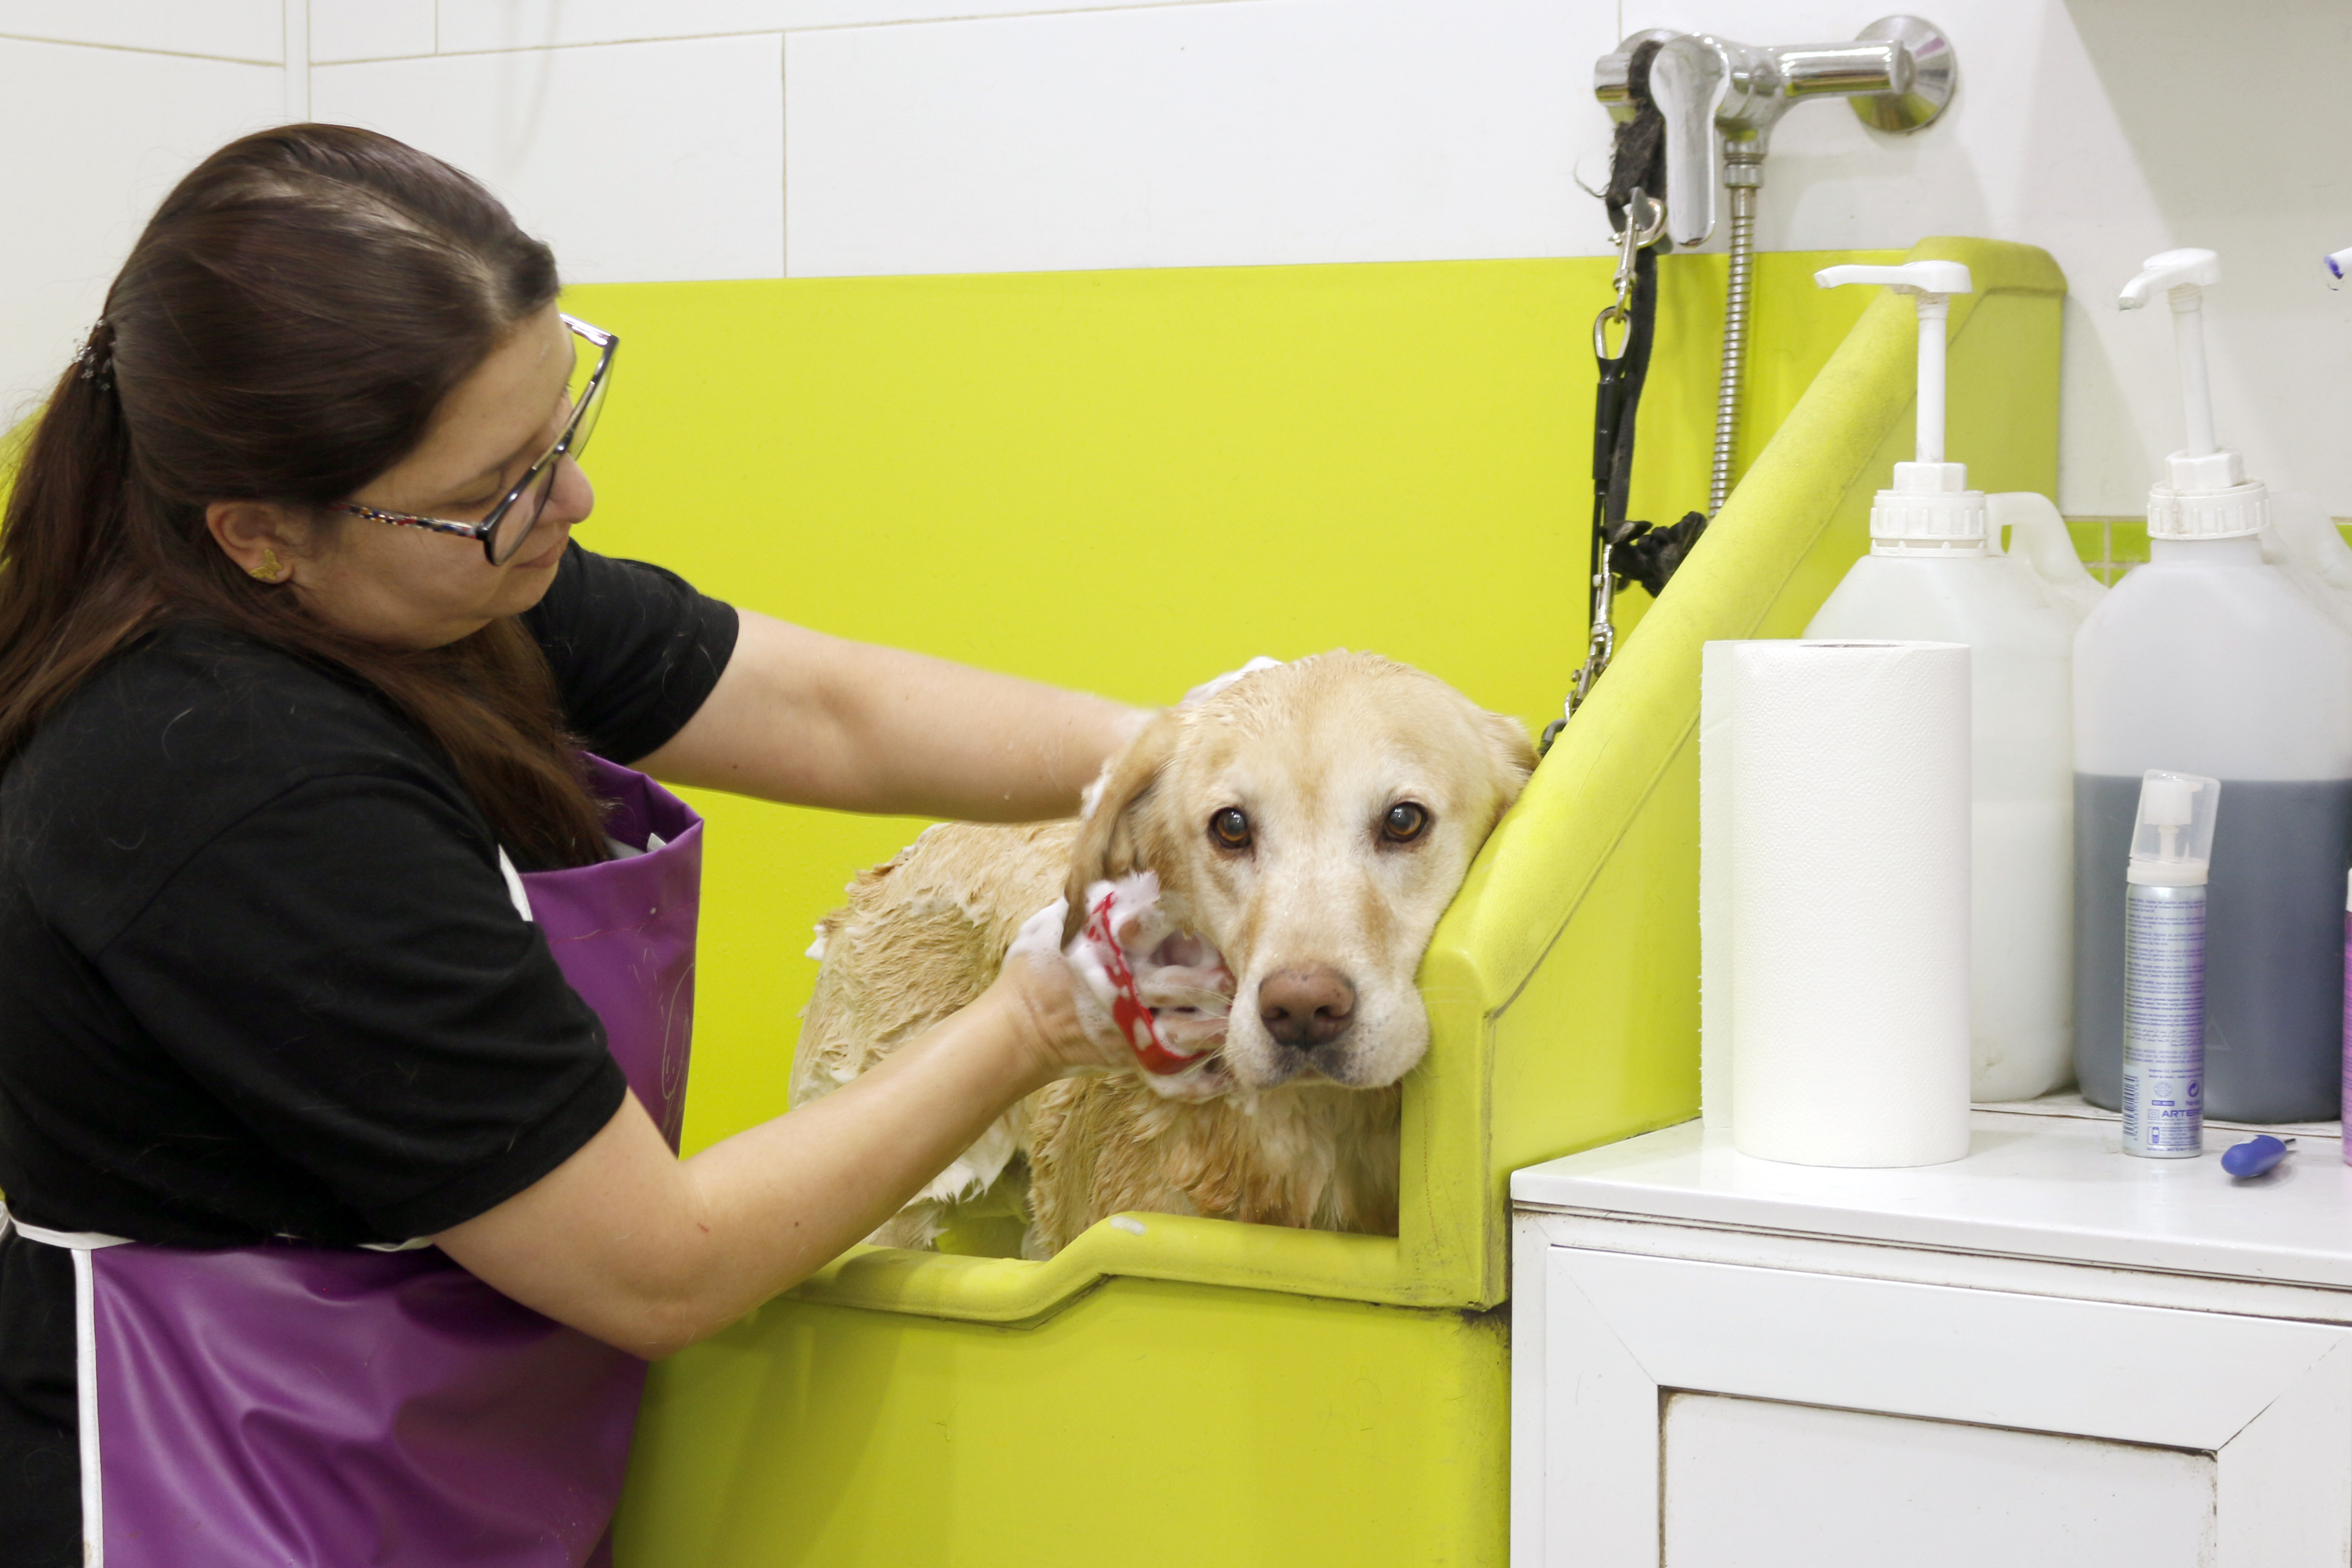
dog, pet shop, cleaning, foam, shampoo, canidae, dog breed, yellow, companion dog, veterinarian, snout, carnivore, sporting group, retriever, golden retriever, fawn